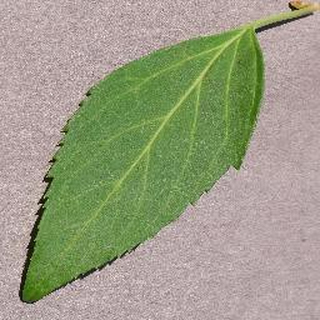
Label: healthy_cherry